Jeremy Irons on stage and screen

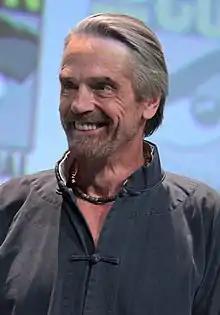
Irons at the 2015 San Diego Comic-Con.

Jeremy Irons is an English actor known for his roles on stage, screen and television.